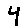
Label: 4